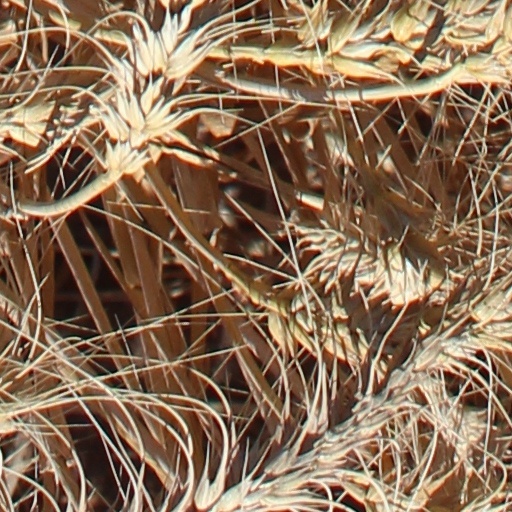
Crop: wheat